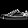
Label: Sneaker